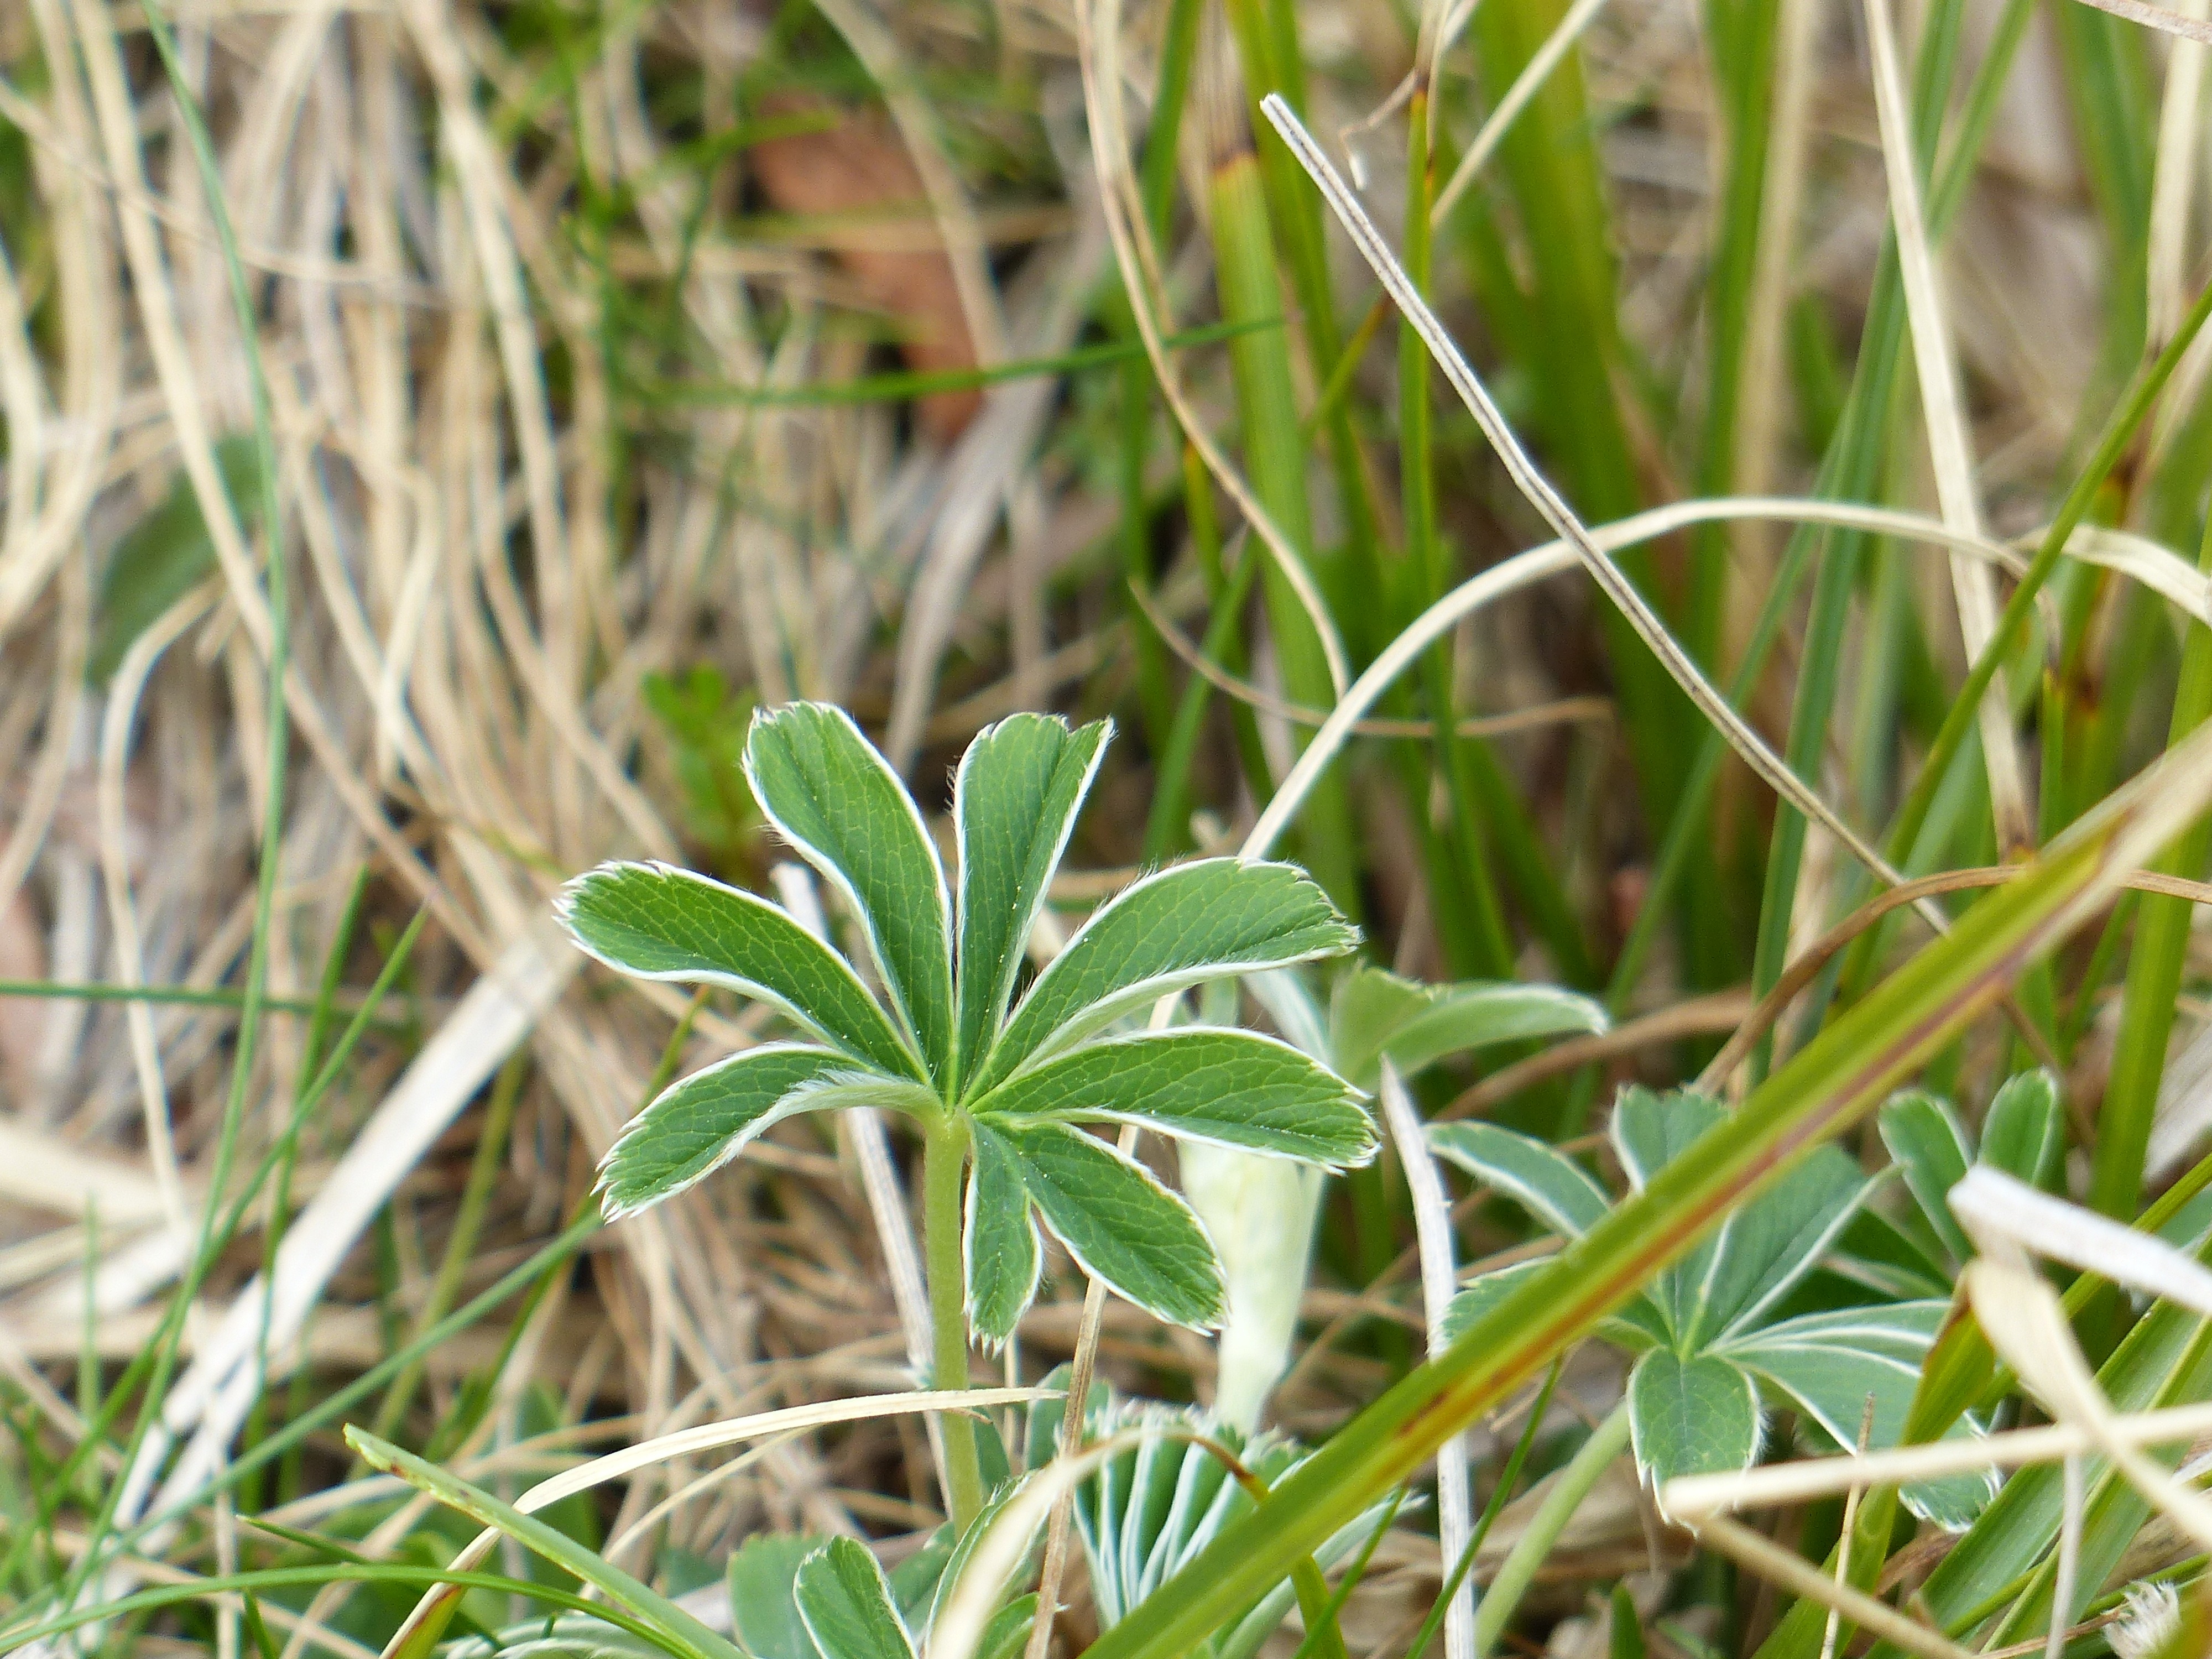
grass, plant, white, lawn, leaf, flower, green, crop, botany, flora, wildflower, silver, shrub, hairy, shiny, ecosystem, silvery, macro photography, rose greenhouse, flowering plant, mountain flower, alpine flower, rosaceae, pinnate, frauenmantel, alchemilla, hand shaped, alpine plant, mountain woman coat, alps silbermantel, mountain plant, grass family, plant stem, land plant, white edge, silbermaenteli, leaf margin, silver herbs, palmate pinnate, alpine lady's mantle, alchemilla alpina, sibermantel, white base, silbergl nzend